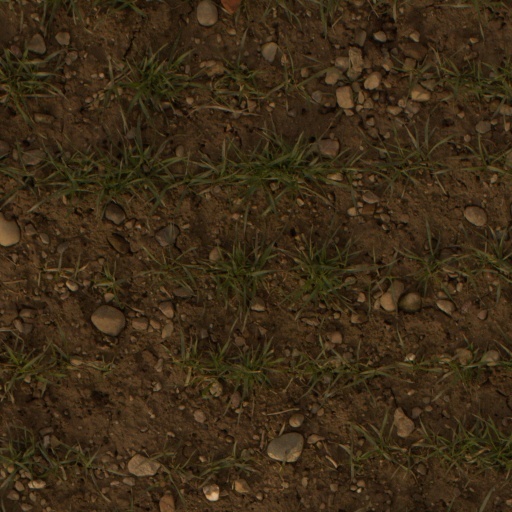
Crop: wheat